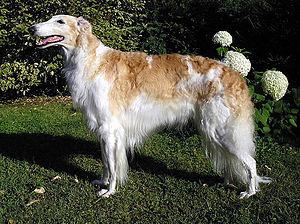
Le barzoï ou lévrier russe est une race canine originaire de Russie. La Fédération cynologique internationale le classe dans le groupe 10, lévriers, section 1, standard nᵒ 193.